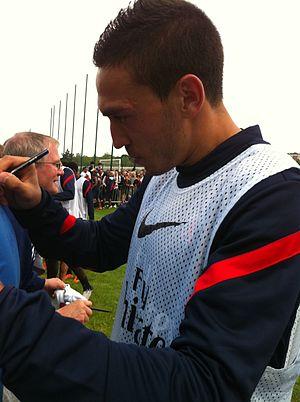
Mevlüt Erding au Camp des Loges en 2011